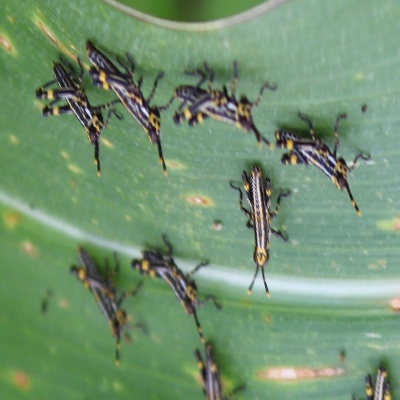
Crop: Maize
Condition: grasshoper